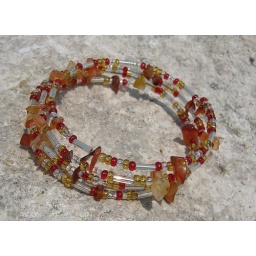
Memory wire bracelet in red and gold tones with glass beads and semi-precious stones